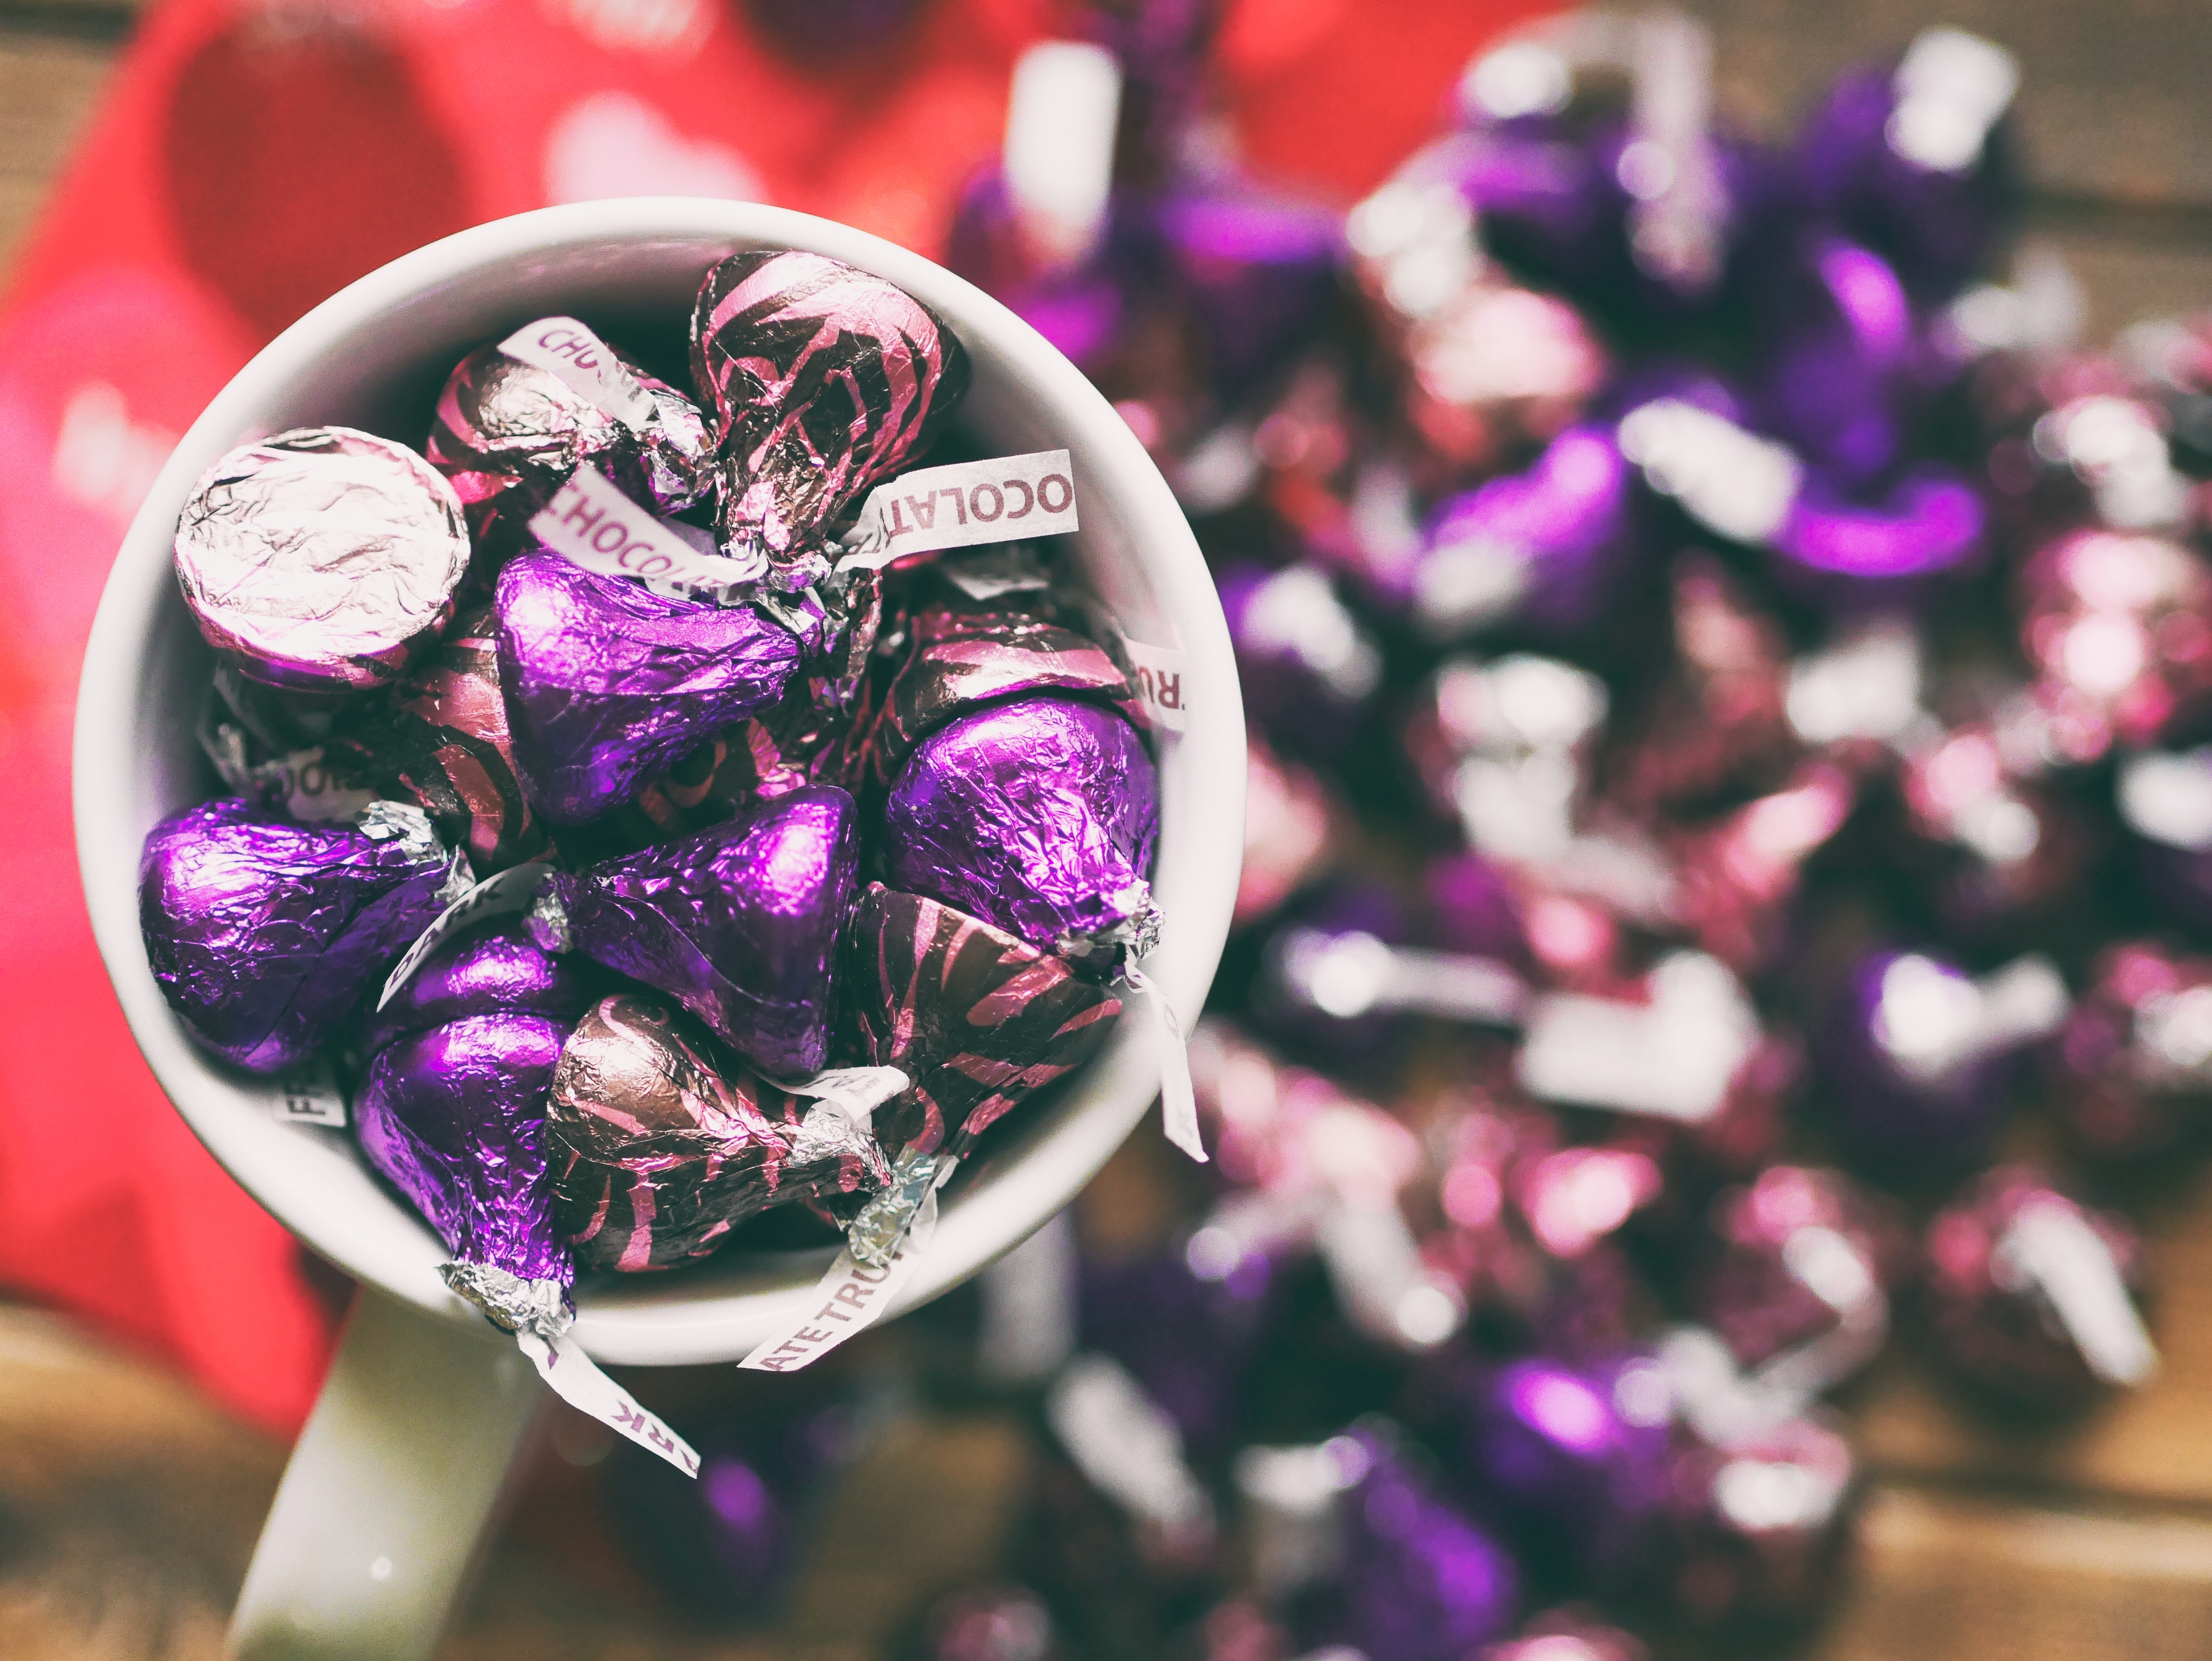
flower, purple, petal, food, spring, color, pink, chocolate, mug, toy, organ, valentine, sweetness, macro photography